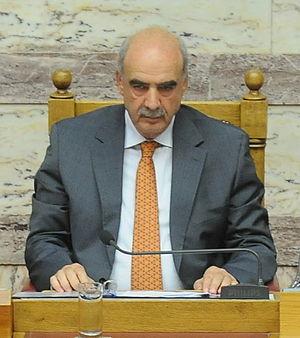
La XVᵉ législature du Parlement hellénique est la législature du Parlement hellénique du 28 juin 2012 au 31 décembre 2014. Elle est composée des 300 députés élus lors des élections législatives grecques de juin 2012. Il s'agit de la quinzième législature de la Troisième République hellénique.